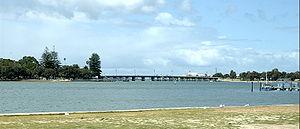
Mandurah est la troisième ville par sa population de l'Australie-Occidentale, en Australie. C'est une ville côtière à 75 km au sud de Perth, la capitale de l'État, au nord de l'estuaire de la Harvey River.